336th Bombardment Squadron

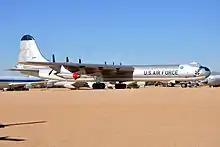
Former 95th Bomb Wing Convair B-36J Peacemaker at the Pima Air Museum

The squadron activated on 16 June 1952 at Biggs Air Force Base, Texas. However, it was minimally manned until September 1953, when it began strategic bombardment training with Convair B-36 Peacemakers. It operated in support of Strategic Air Command (SAC)'s global commitments beginning in April 1954. The squadron deployed with the entire 95th Bombardment Wing to Andersen Air Force Base, Guam from July to November 1955.